Peter Herman Adler

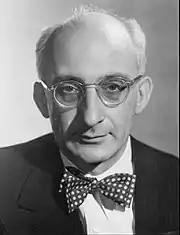
Conductor Peter Herman Adler, 1951.

Peter Herman Adler (2 December 1899, Gablonz an der Neiße, Bohemia – 2 October 1990, Ridgefield, Connecticut) was an American conductor born in Austria-Hungary in Gablonz an der Neiße, which is now in the Czech Republic.